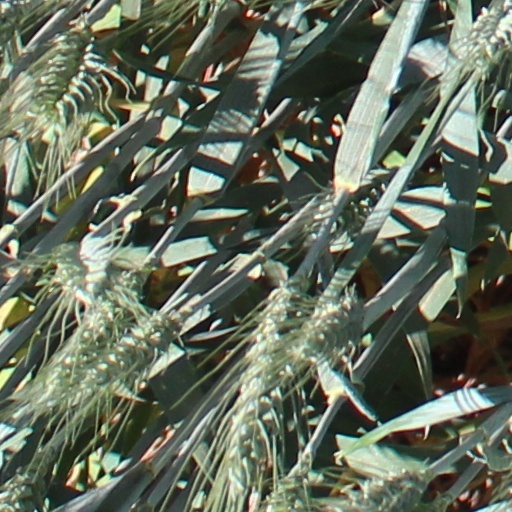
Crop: wheat